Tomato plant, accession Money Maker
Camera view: tilt-top (135 deg); turntable rotation: 270 degrees
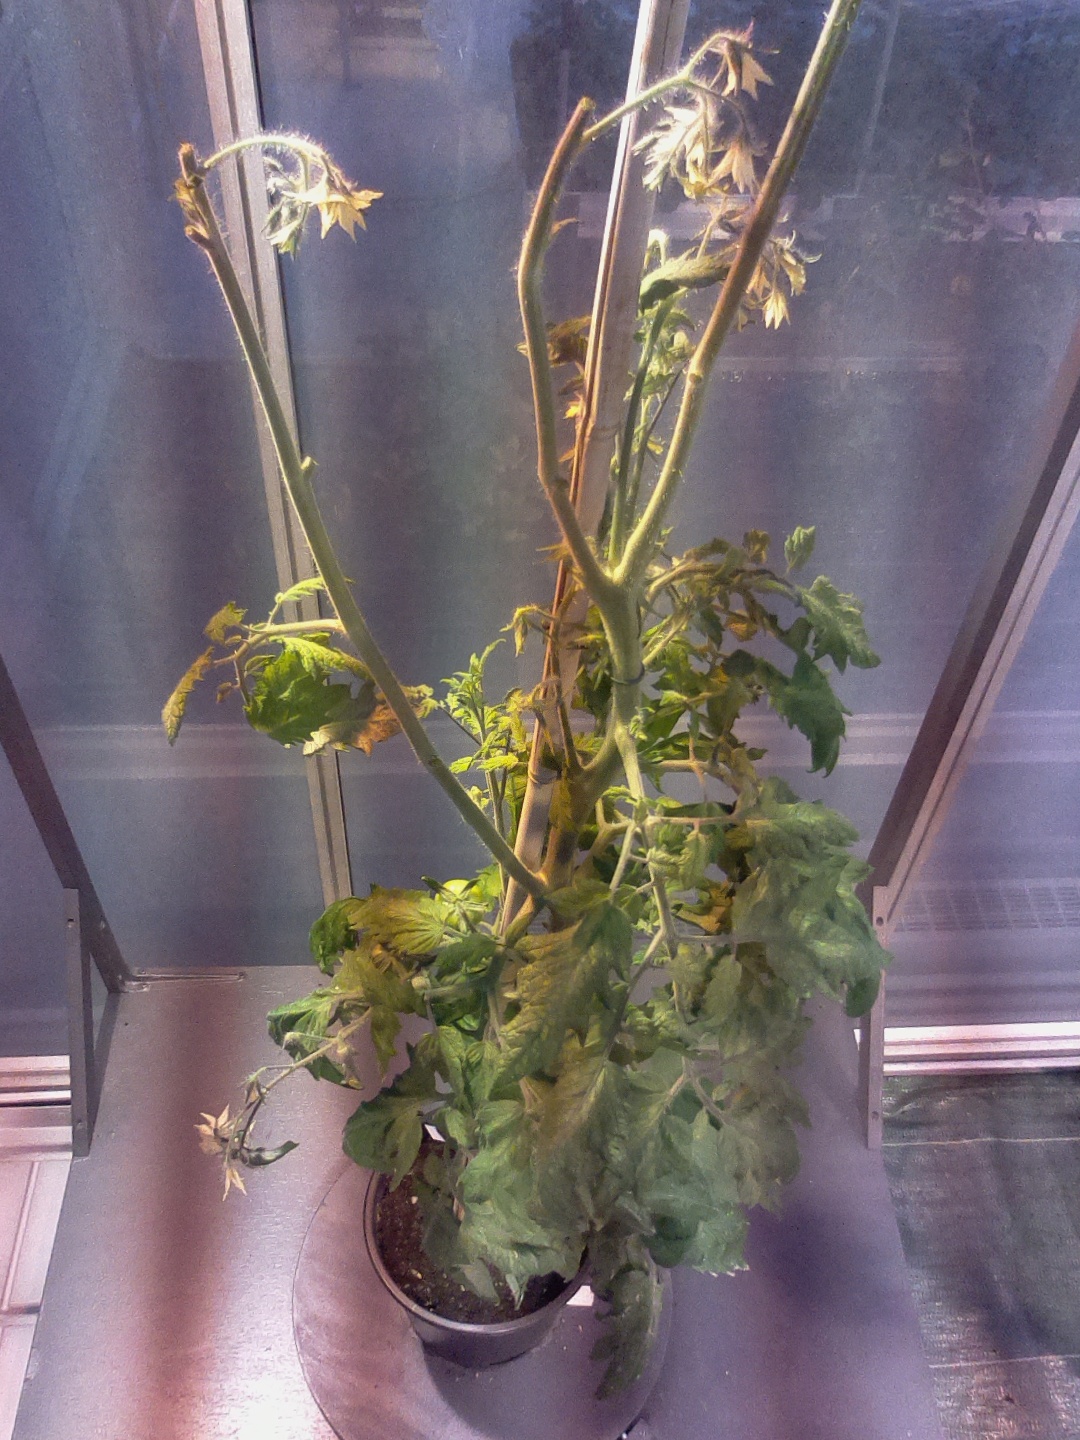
BBCH growth stage 75: 50%-60% of final fruit size